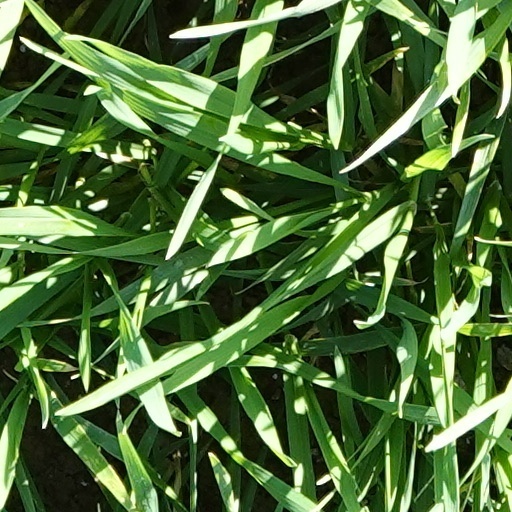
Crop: wheat